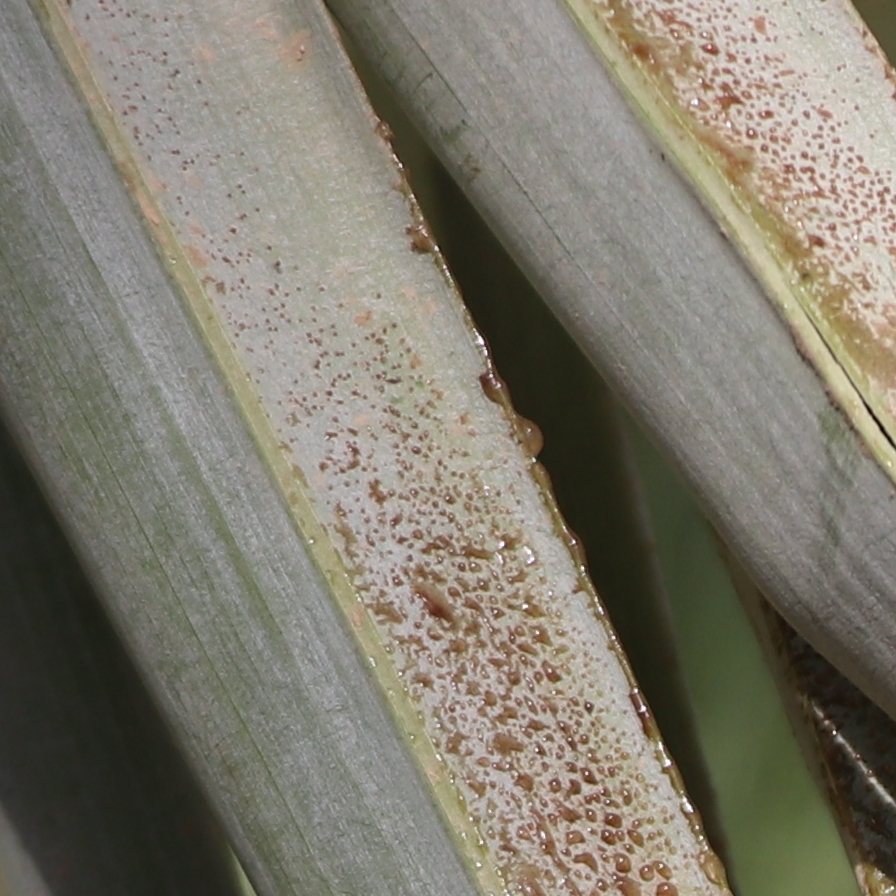
Label: Honey